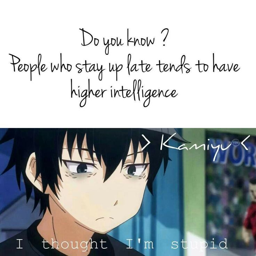
how true it is for me ... at least i have an excuse to watch anime throughout the night !